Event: Nepal Earthquake
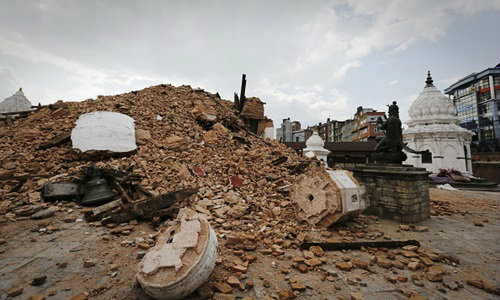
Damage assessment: damage